David Fenwick Wilson

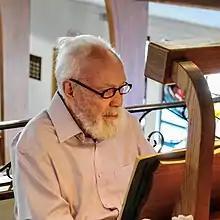
Wilson in 2018

David Fenwick Wilson (August 31, 1929 – July 2, 2025) was an American-born Canadian music scholar, educator and organist whose academic contributions include a treatise on music of the Middle Ages.